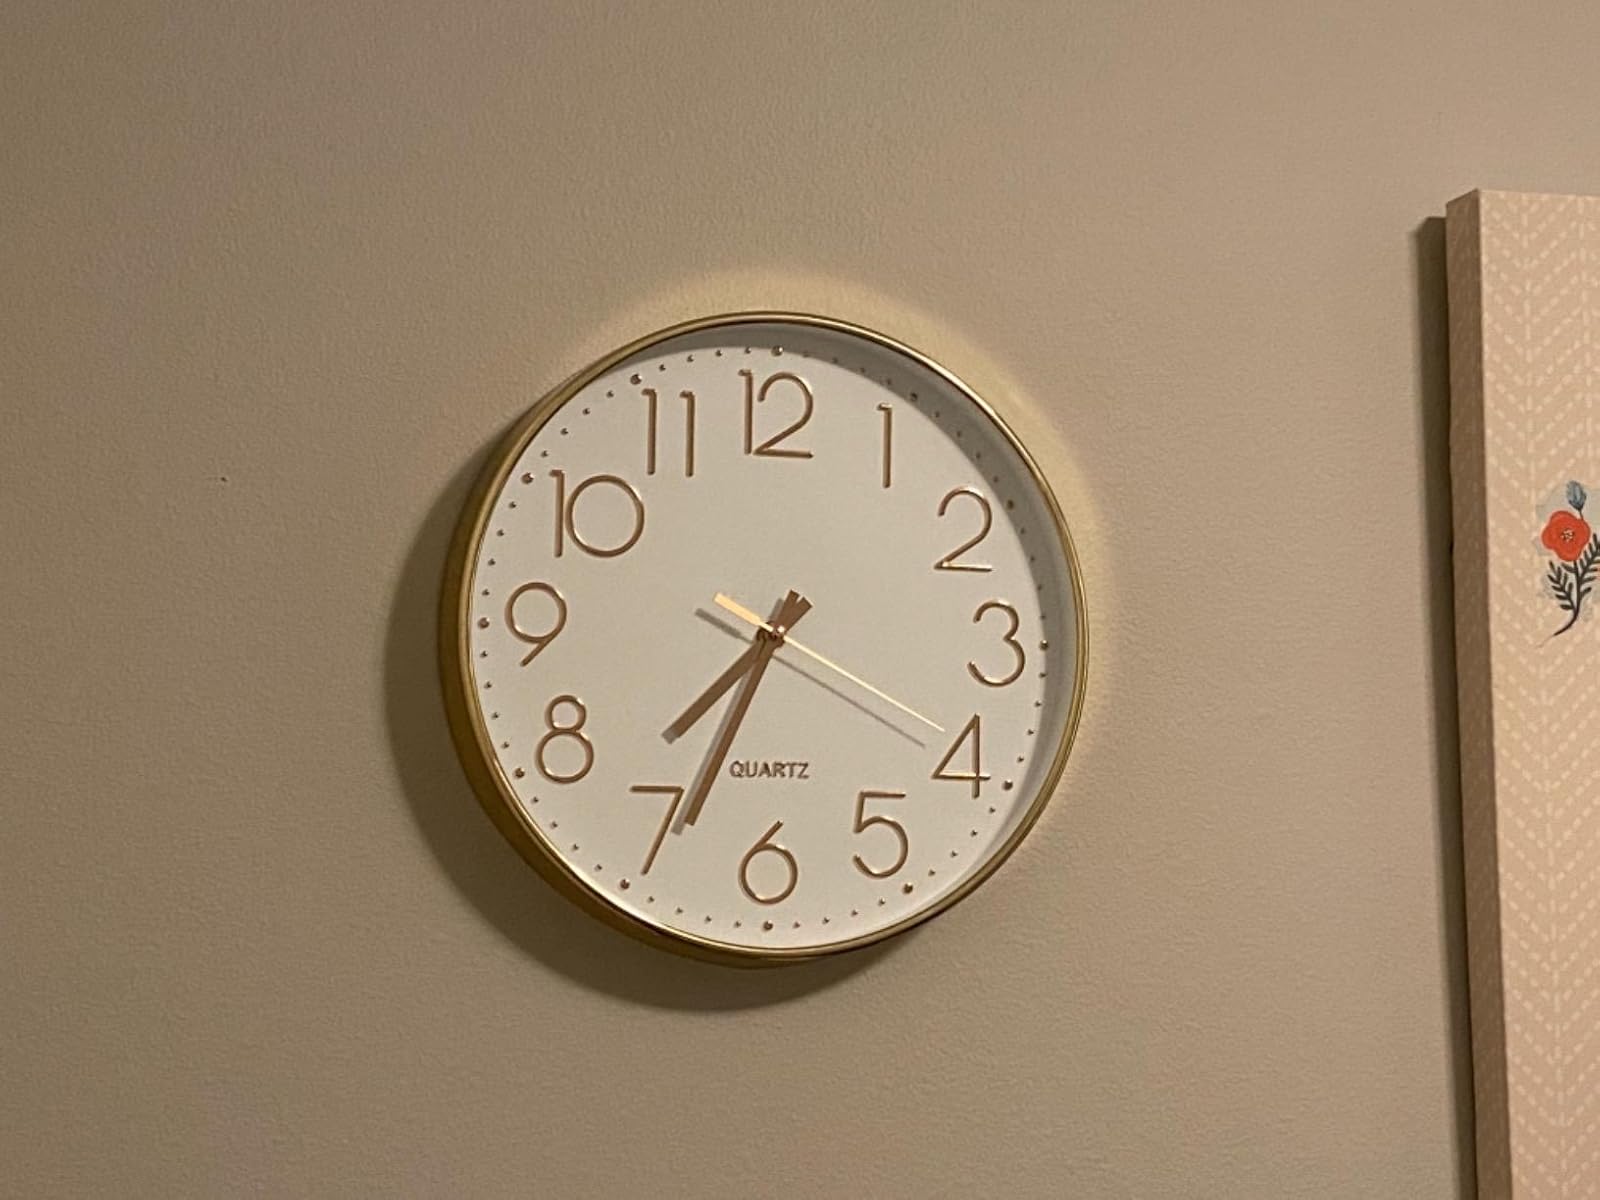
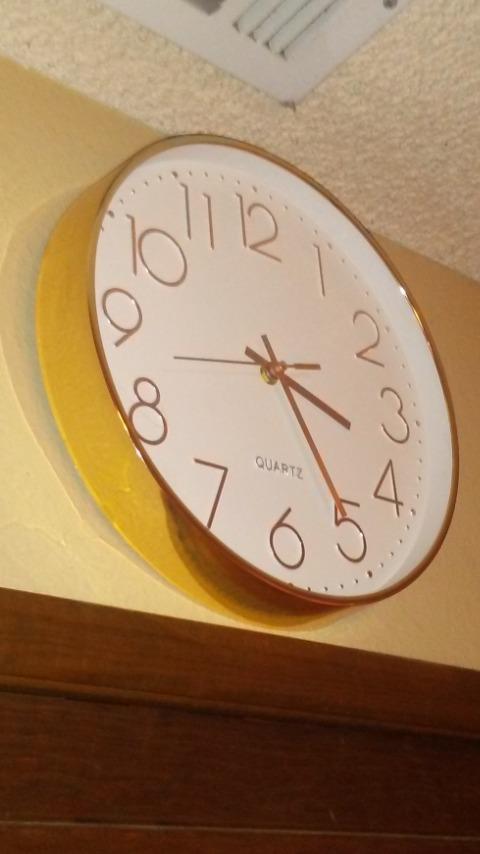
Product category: clock
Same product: yes